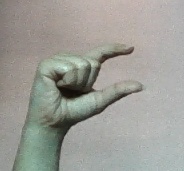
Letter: dal